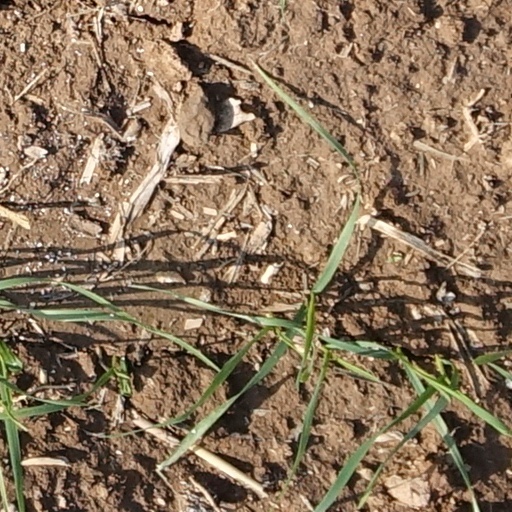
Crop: wheat